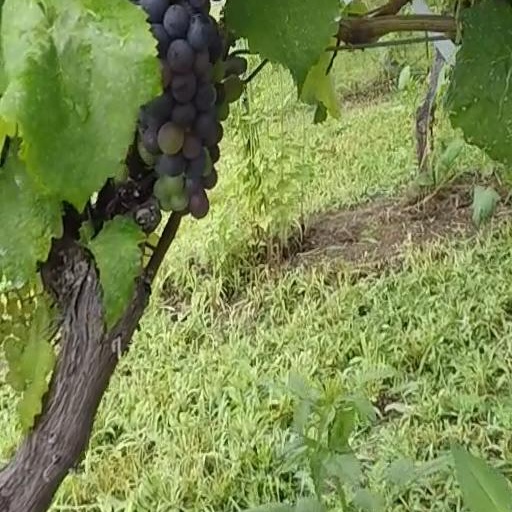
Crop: grape